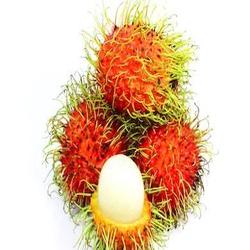
Label: Rambutan